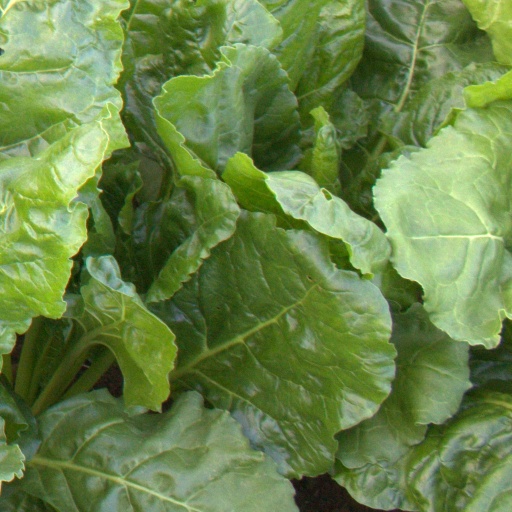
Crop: sugar beet